Indian Range

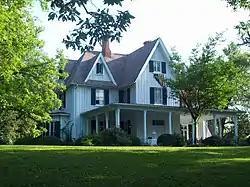
Indian Range, July 2009

Indian Range is a historic home at Davidsonville, Anne Arundel County, Maryland. It is a -story frame hip-roofed Carpenter Gothic style country "villa" with board and batten siding, steeply pitched cross gables, and tall, chamfered chimneys. It was built about 1852.